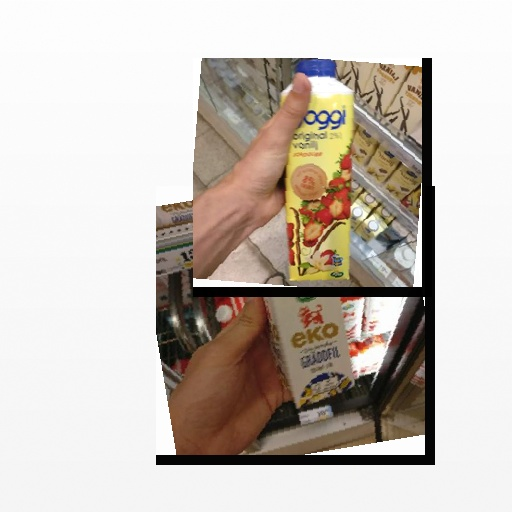
Food items: strawberry_yoghurt, sour_cream